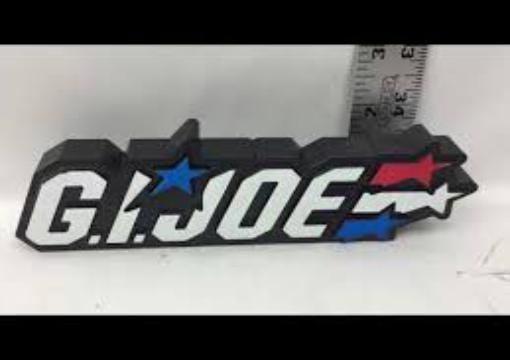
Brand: g.i. joe
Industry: Leisure